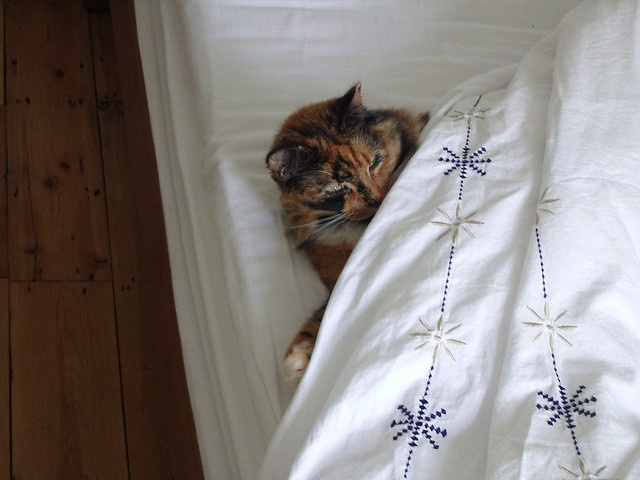
A cat sleeping underneath a blanket, on a bed.
Brown and black cat laying on top of the bed underneath white sheets.
A tabby cat laying in bed under a cover
A calico cat lying on a bed under the covers.
A sleepy cat takes a nap under a white comforter.